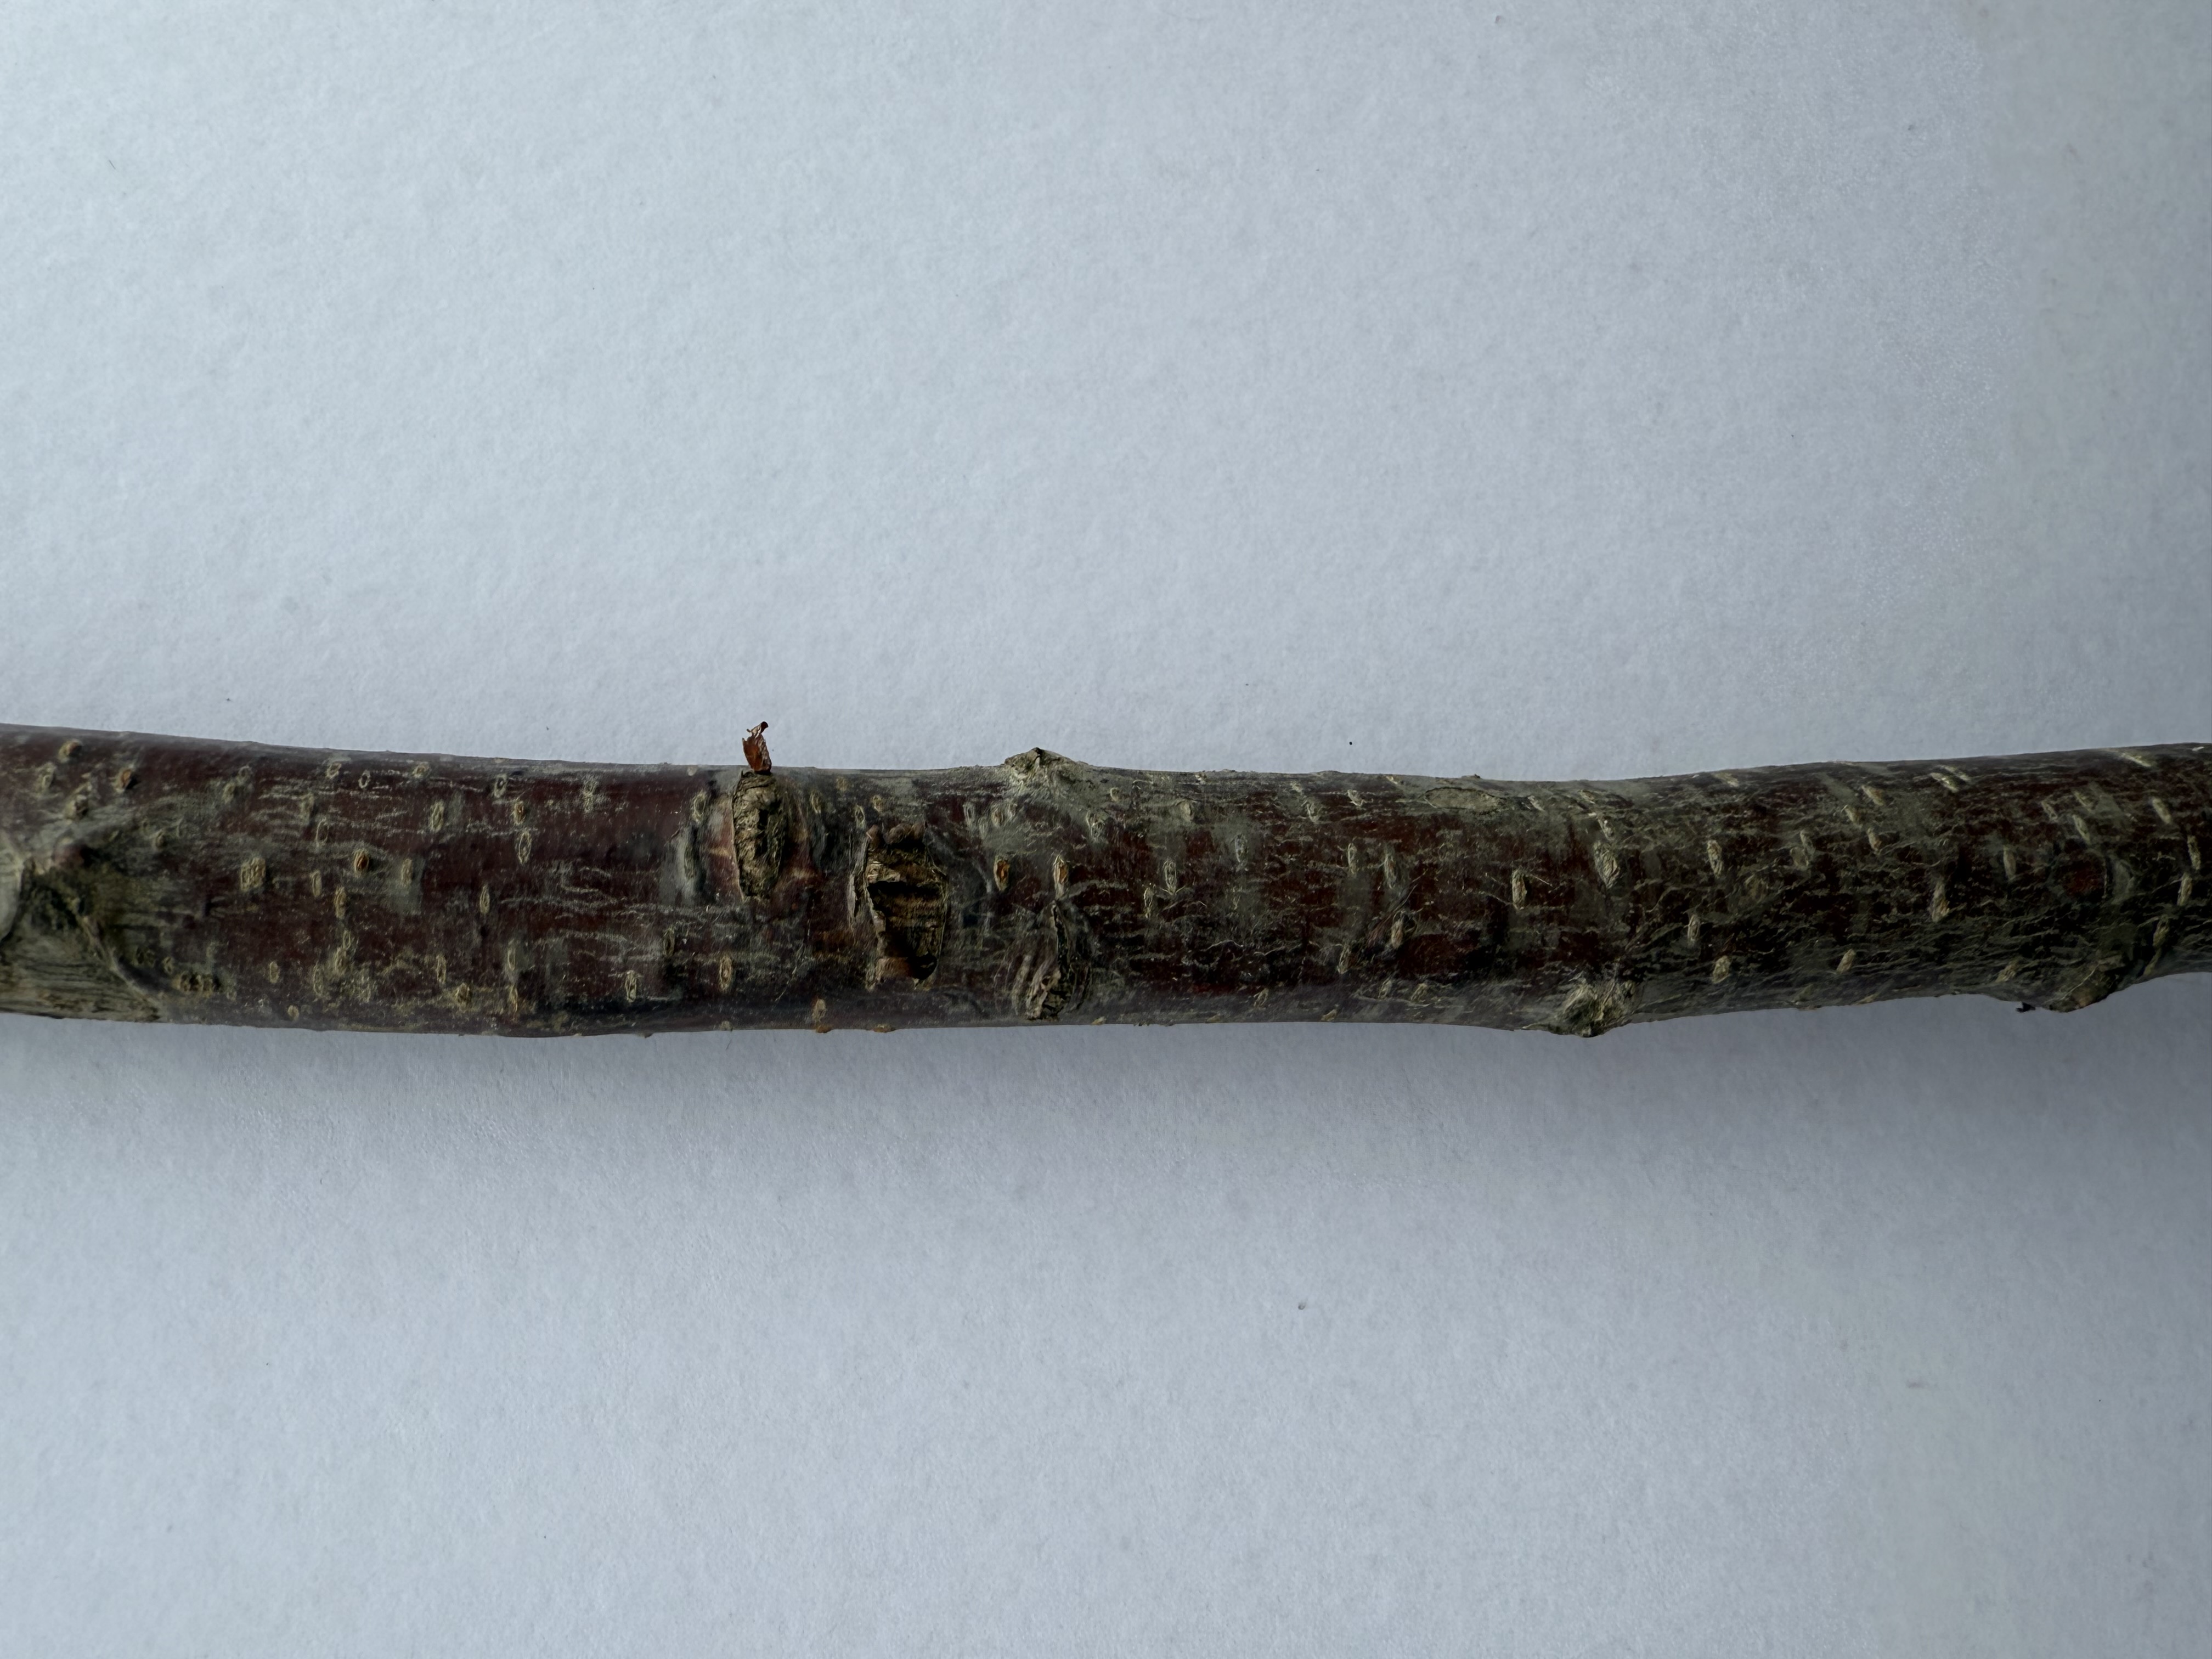
Variety: Kutahya Sour Cherry